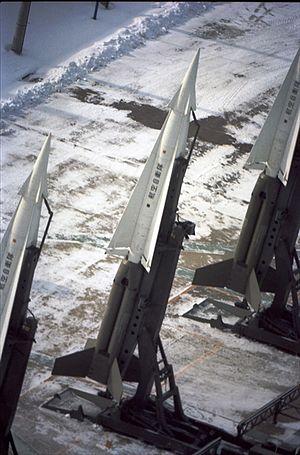
Le Projet Nike, était un projet de l’armée américaine, proposé en 1945 par les laboratoires Bell, de développement d'un système de missiles surface-air.